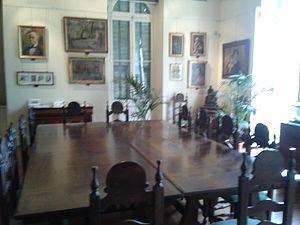
Intérieur de l'Institut International des Etudes Ligures